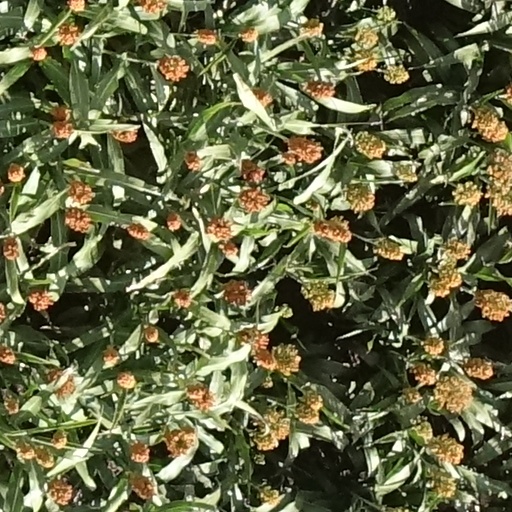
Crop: sorghum